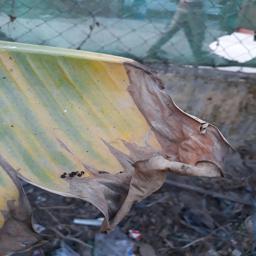
Label: POTASSIUM DEFICIENCY